Judi Hofer

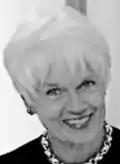

Judith ("Judi) Kay Hofer (February 16, 1940 — December 14, 2013) was an American businesswoman. A native of Oregon, she rose to be a top executive in The May Department Stores Company, which was sold to Macy's in 2006 for a total of $1.2 billion.